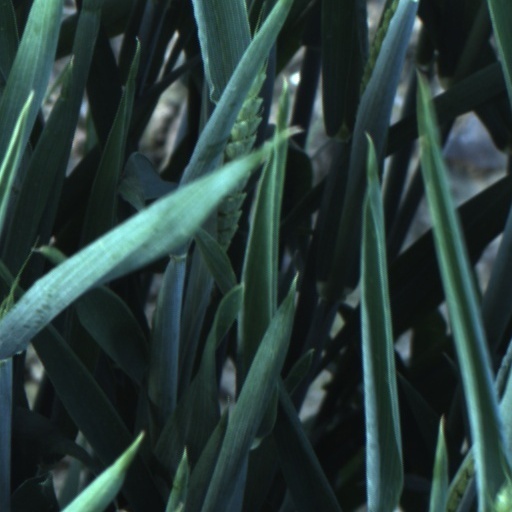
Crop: wheat